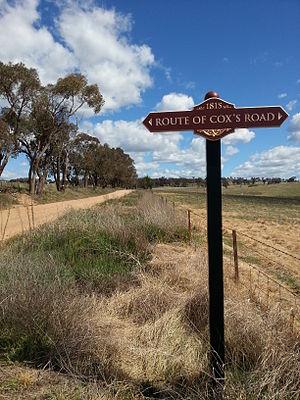
O'Connell est un village australien situé dans la zone d'administration locale d'Oberon en Nouvelle-Galles du Sud. La population s'élevait à 569 habitants en 2016.